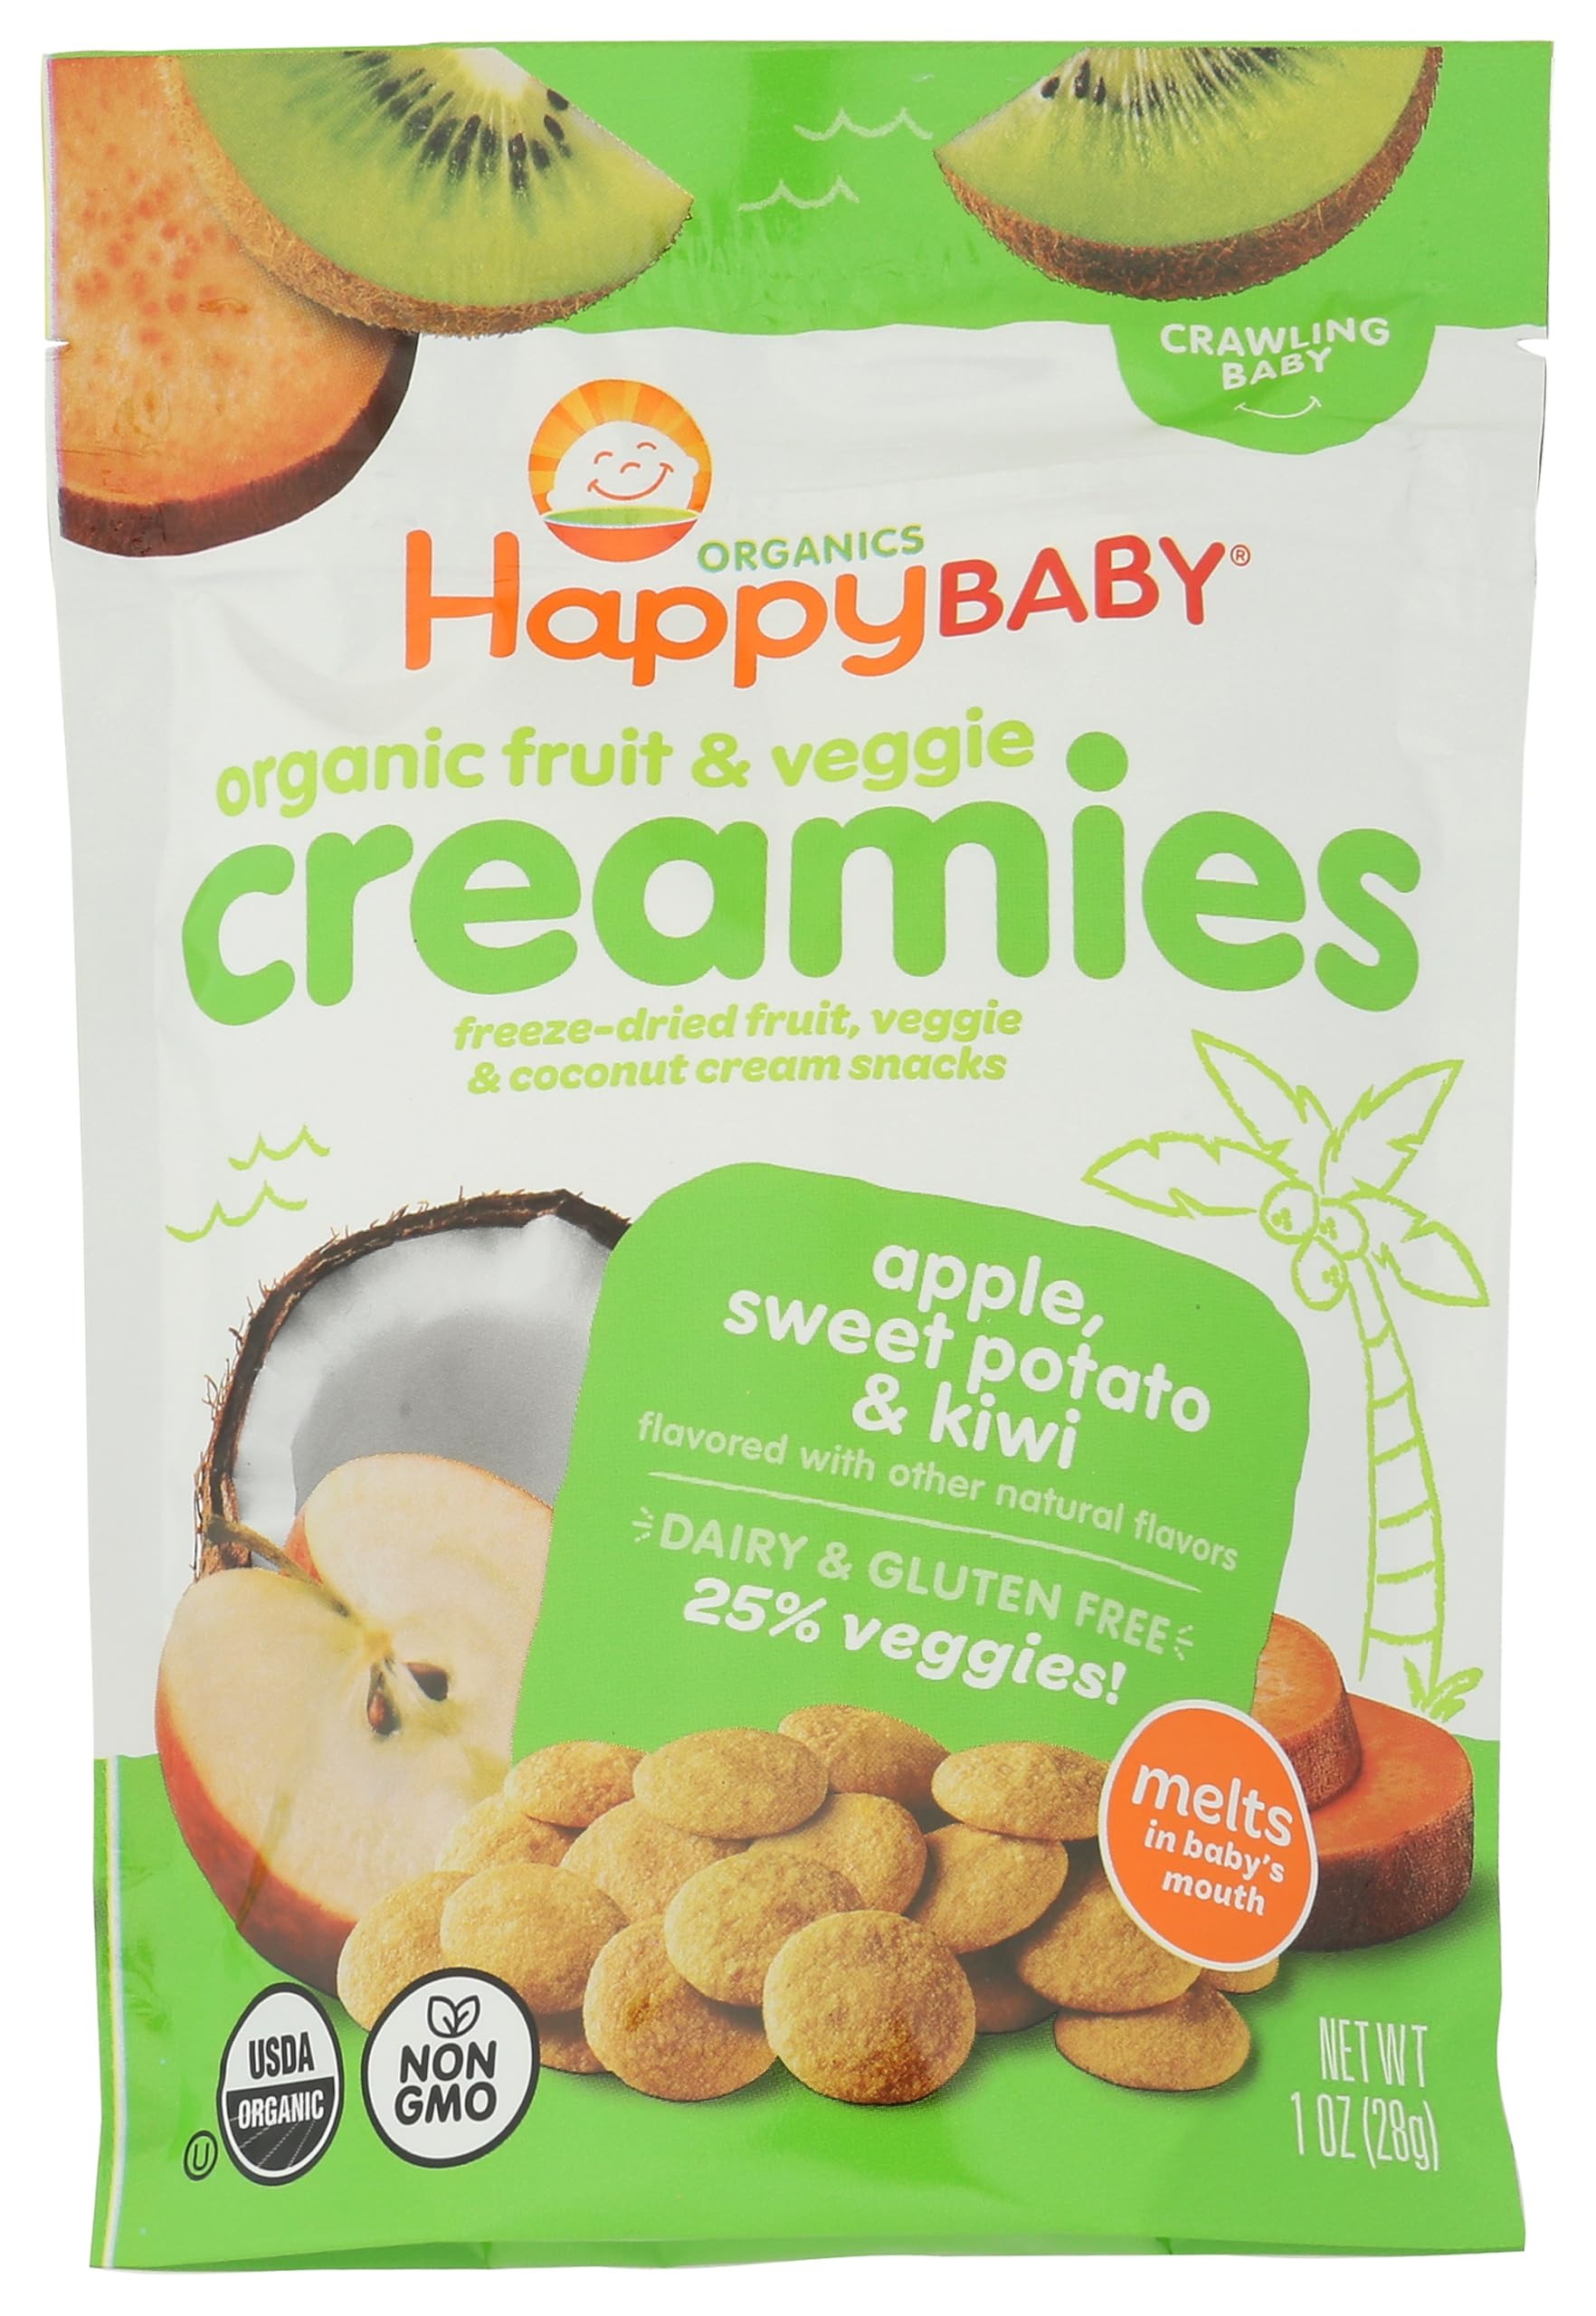
Item Name: HB CREAMIES SWT POT BAN MANGO 1OZ
Bullet Point: HB CREAMIES SWT POT BAN MANGO 1OZ
Value: 1.0
Unit: Ounce

Price: 4.94